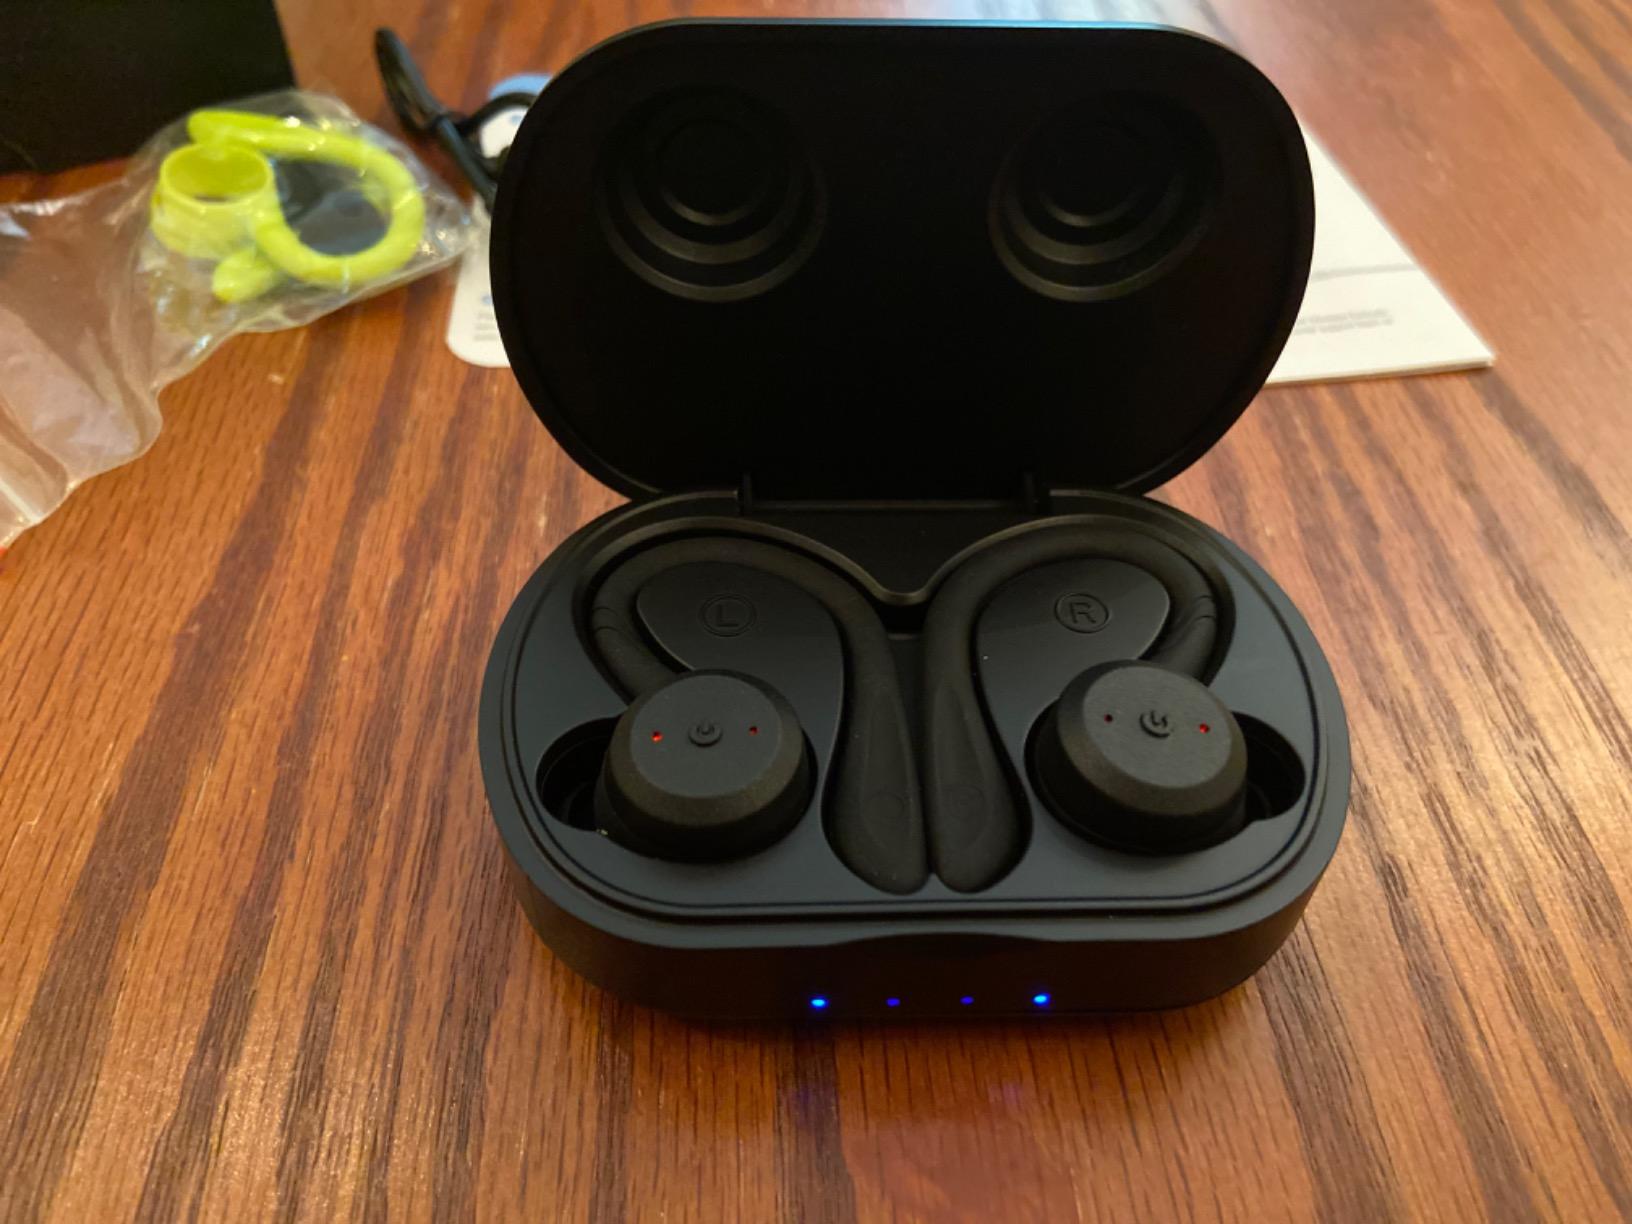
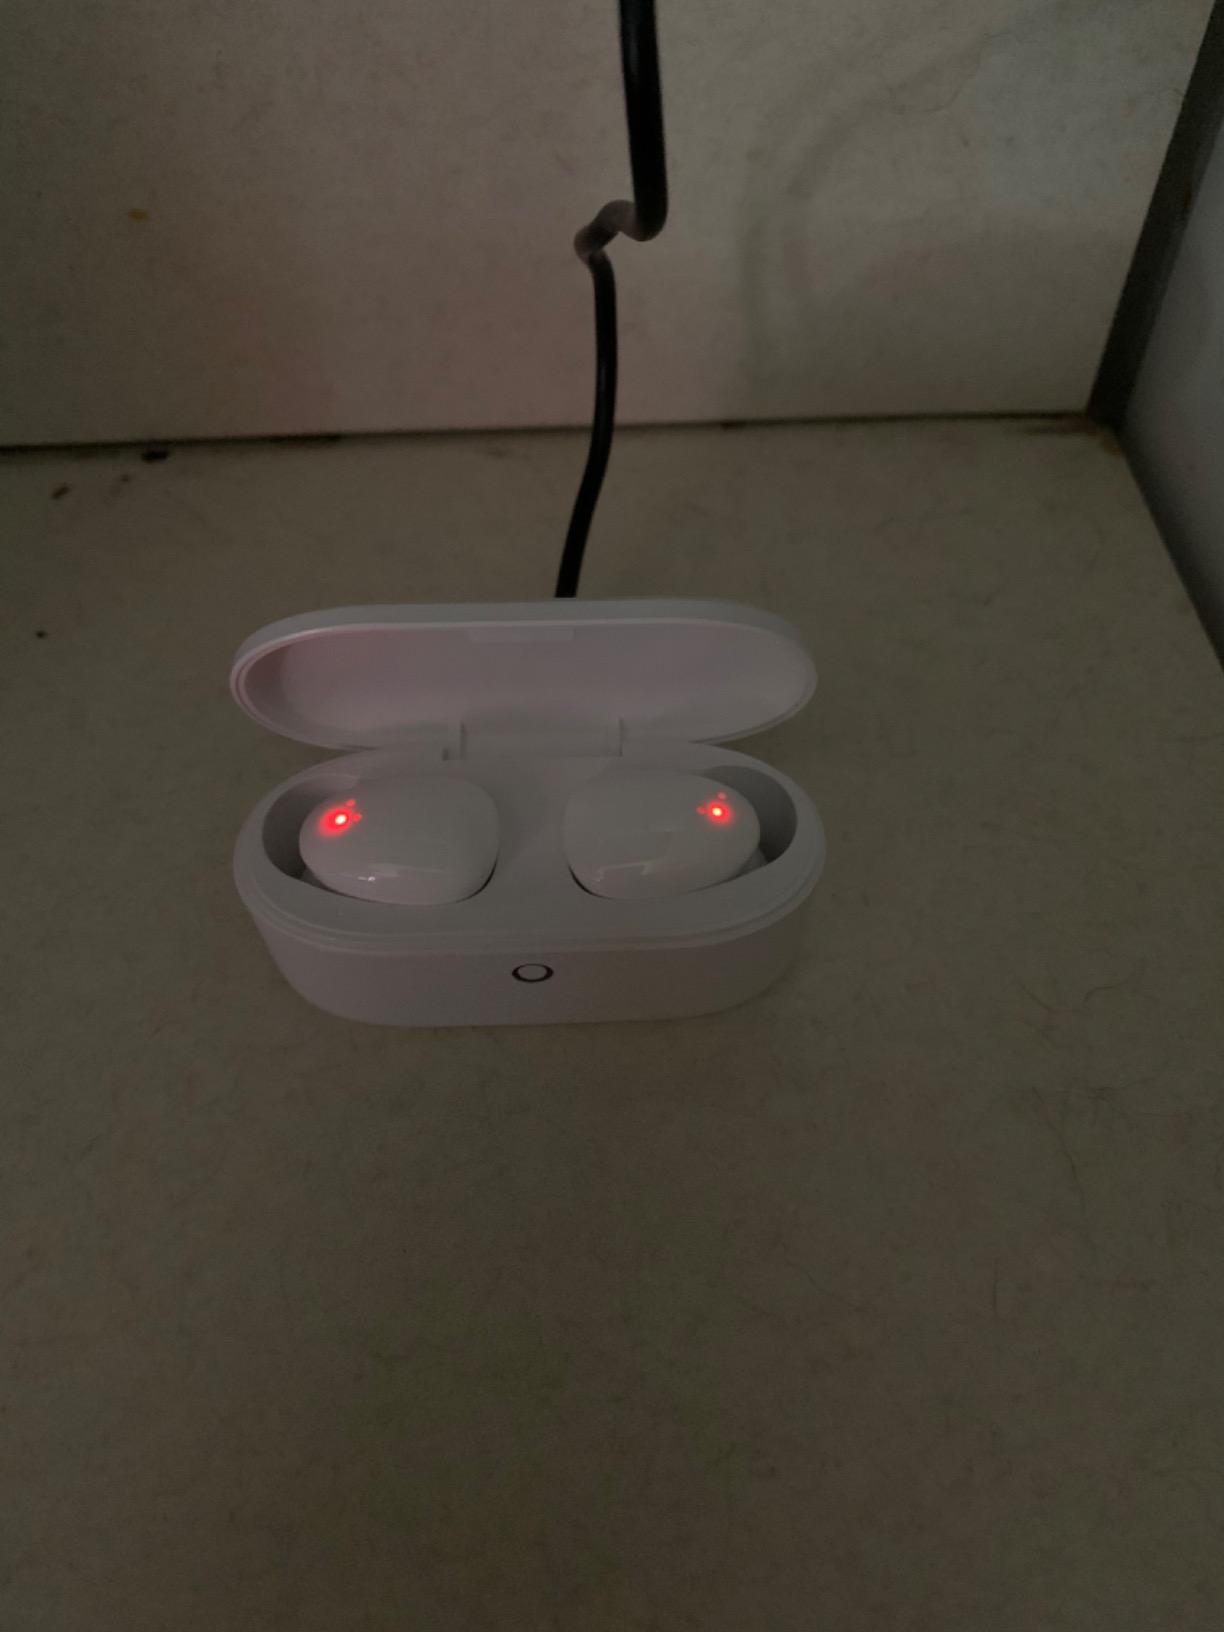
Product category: earbuds
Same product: no